Arthur Stanley Roe

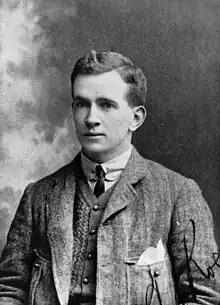

Arthur Stanley Roe (16 April 1885 – 19 July 1966) was an Australian medical doctor from Brisbane, and the first Rhodes Scholar from Queensland when he was awarded the scholarship in 1904. Educated at Brisbane Grammar School, he attended Balliol College at Oxford University.